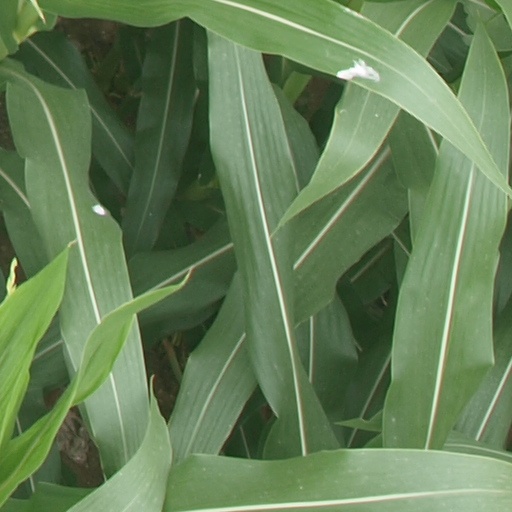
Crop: maize; corn